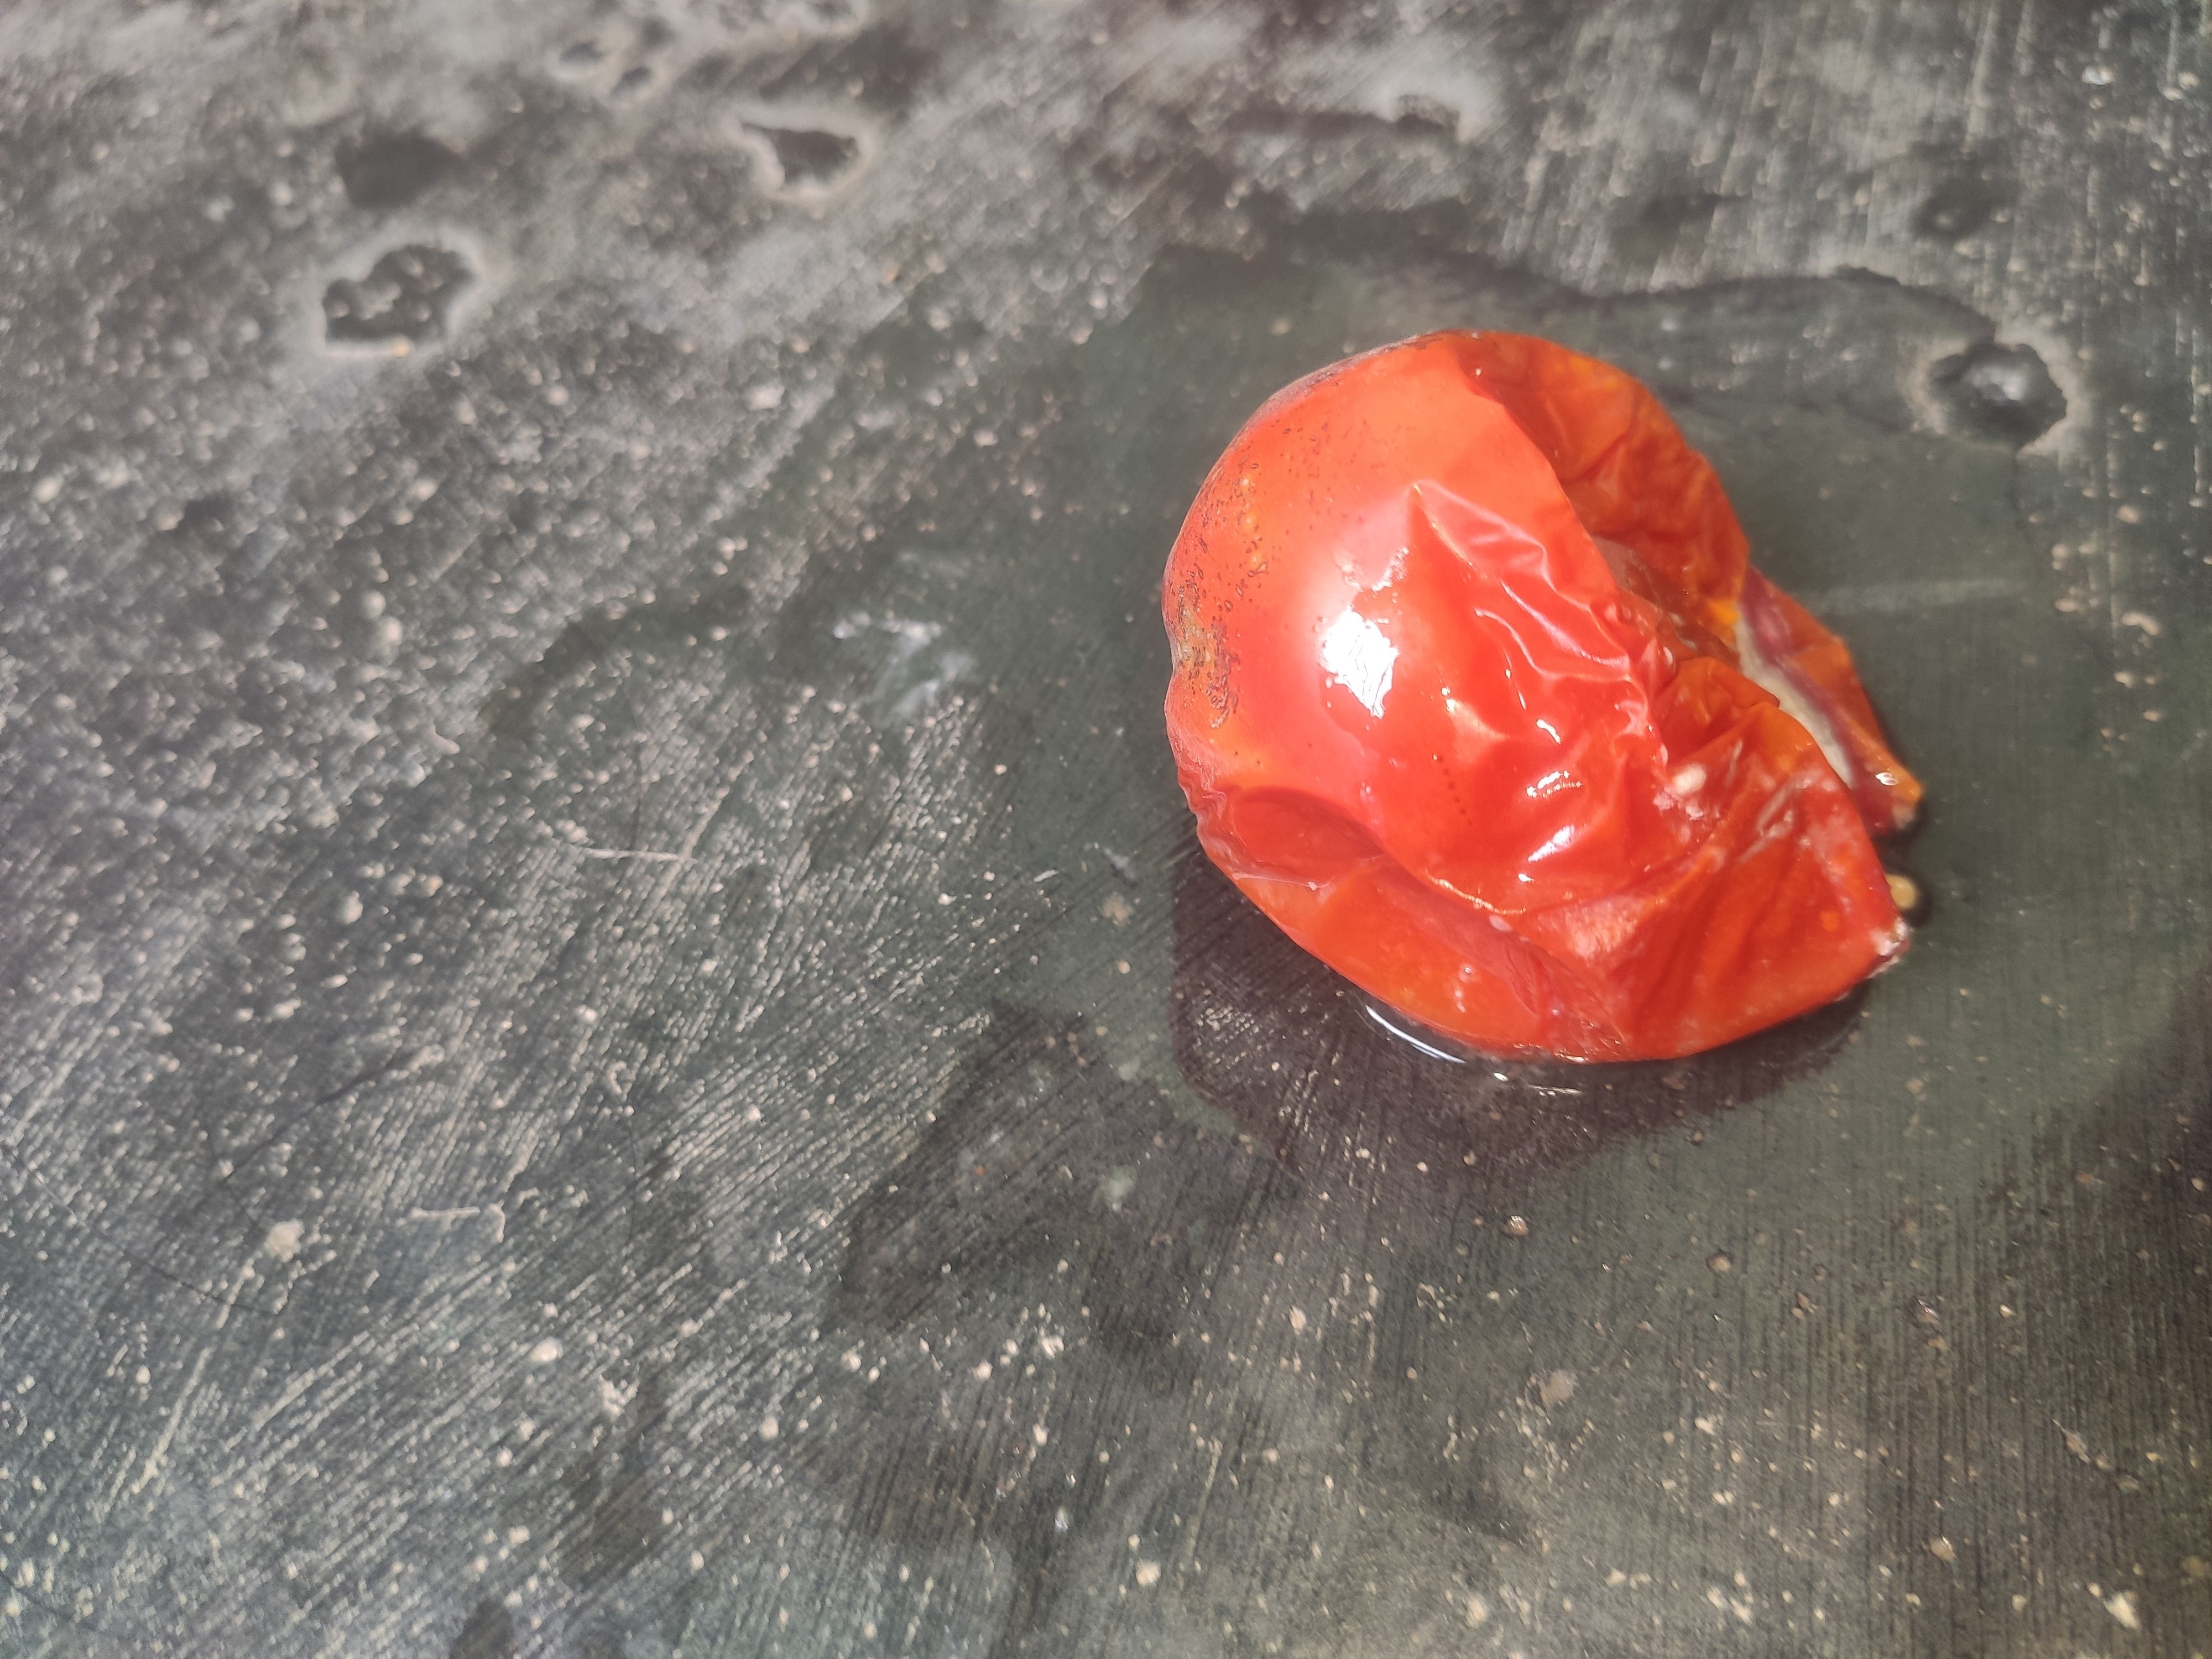
Fruit: tomatoes
Grade: 3rd-grade